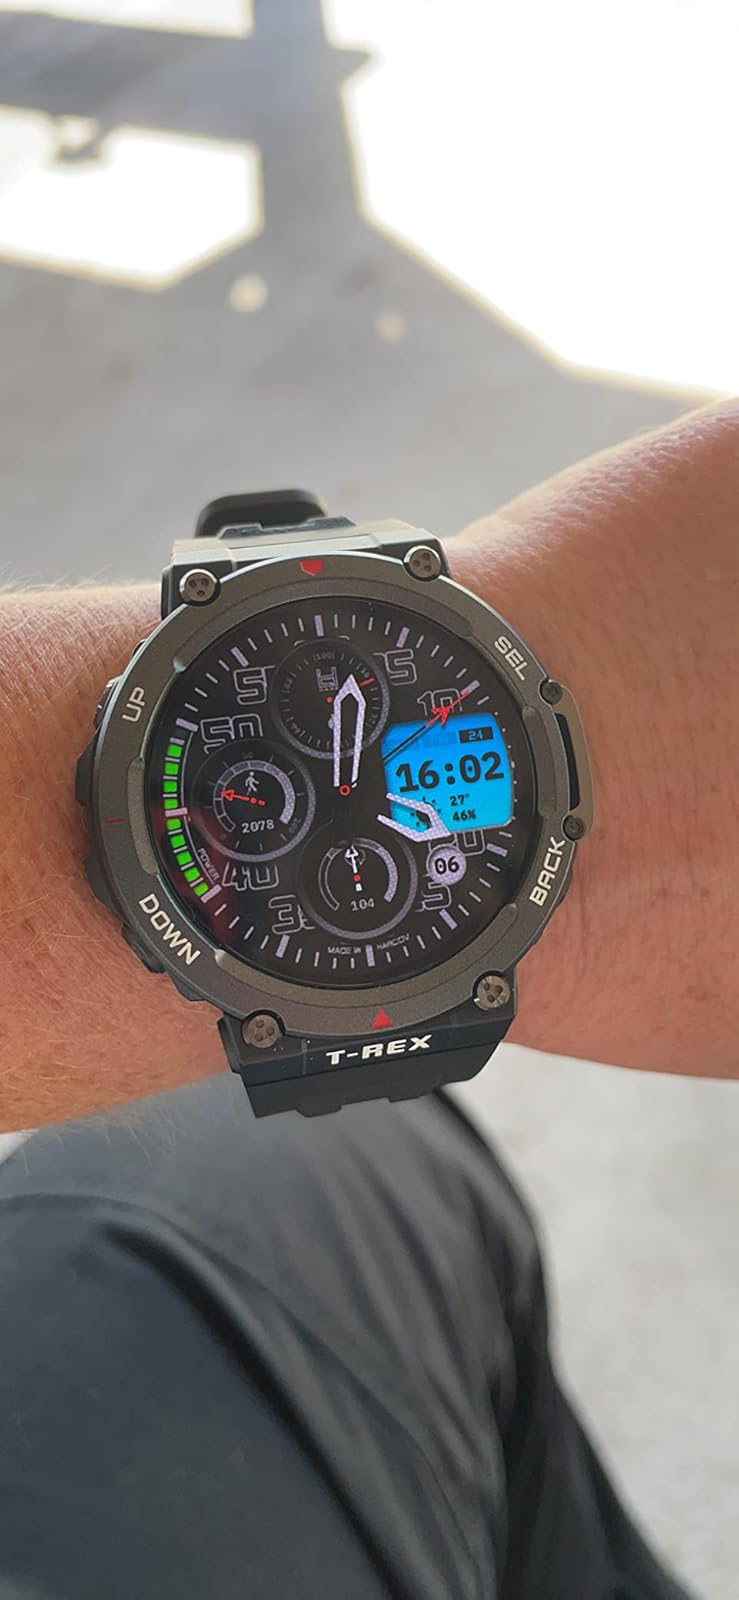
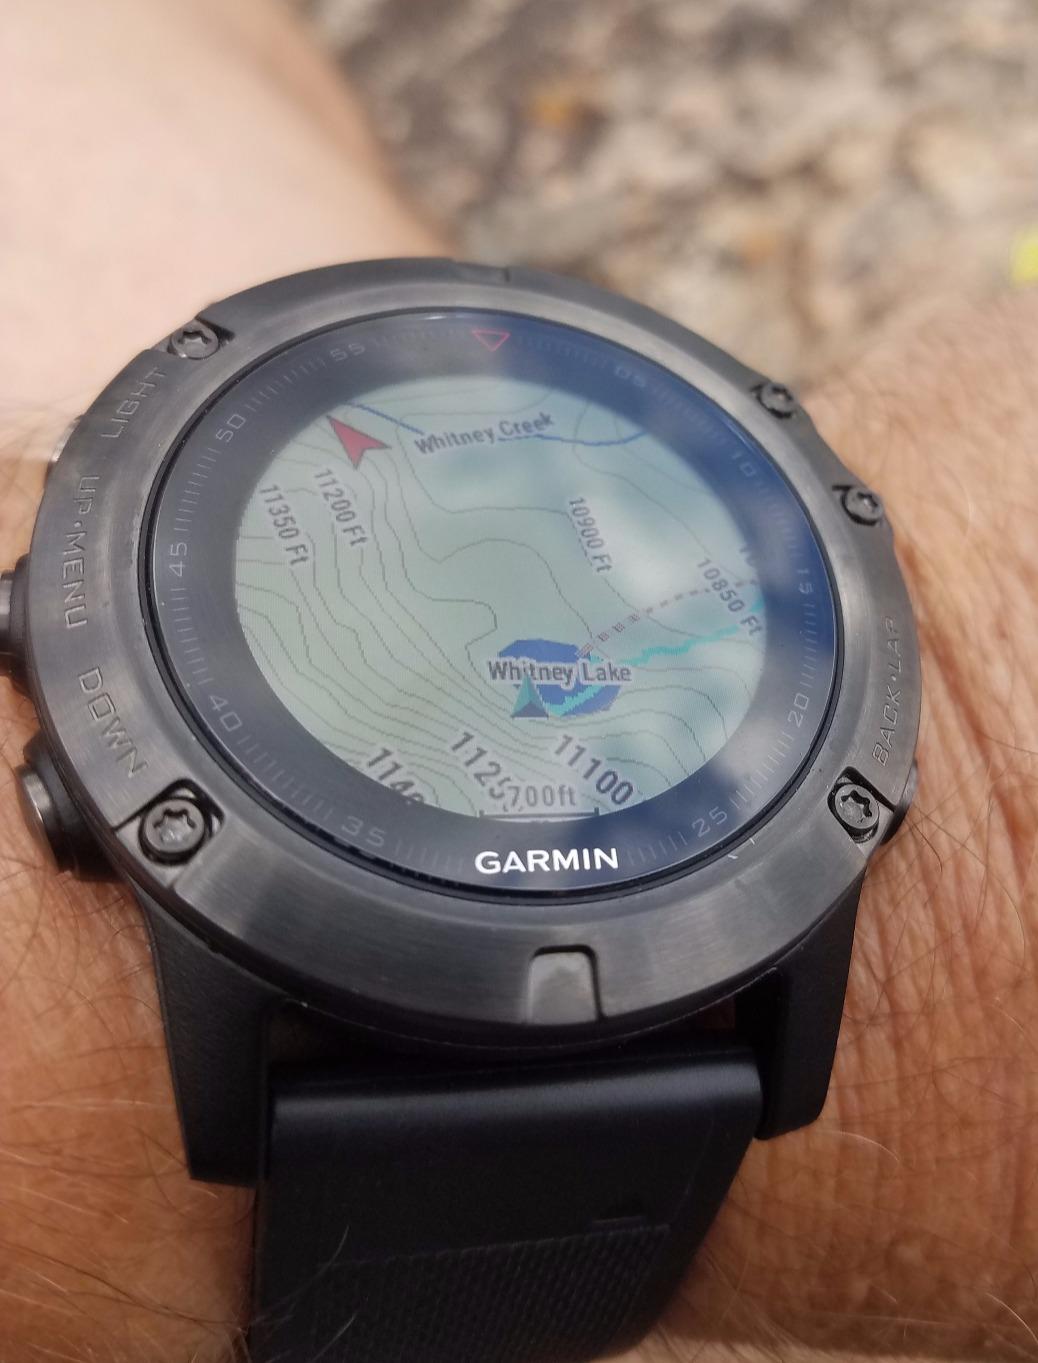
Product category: smartwatch
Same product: no